Sunari

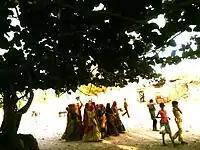
Jalawaa Pujan, the well worshiping ceremony.

Local government in Sunari is by its democratically elected panchayat samiti (council) under a Gram Panchayat village code. Sunari's middle level of governance has varied. Sunari has been assigned to Ladnun Tehsil or to Ladnun Vidhan Sabha constituency in Nagaur district, or to the "no reserve for candidates" of Vidhan Sabha constituency in Ladnun. For example, Sunari has been governed by Nagaur Zilla panchayat, Ladnun-I Intermediate panchayat.